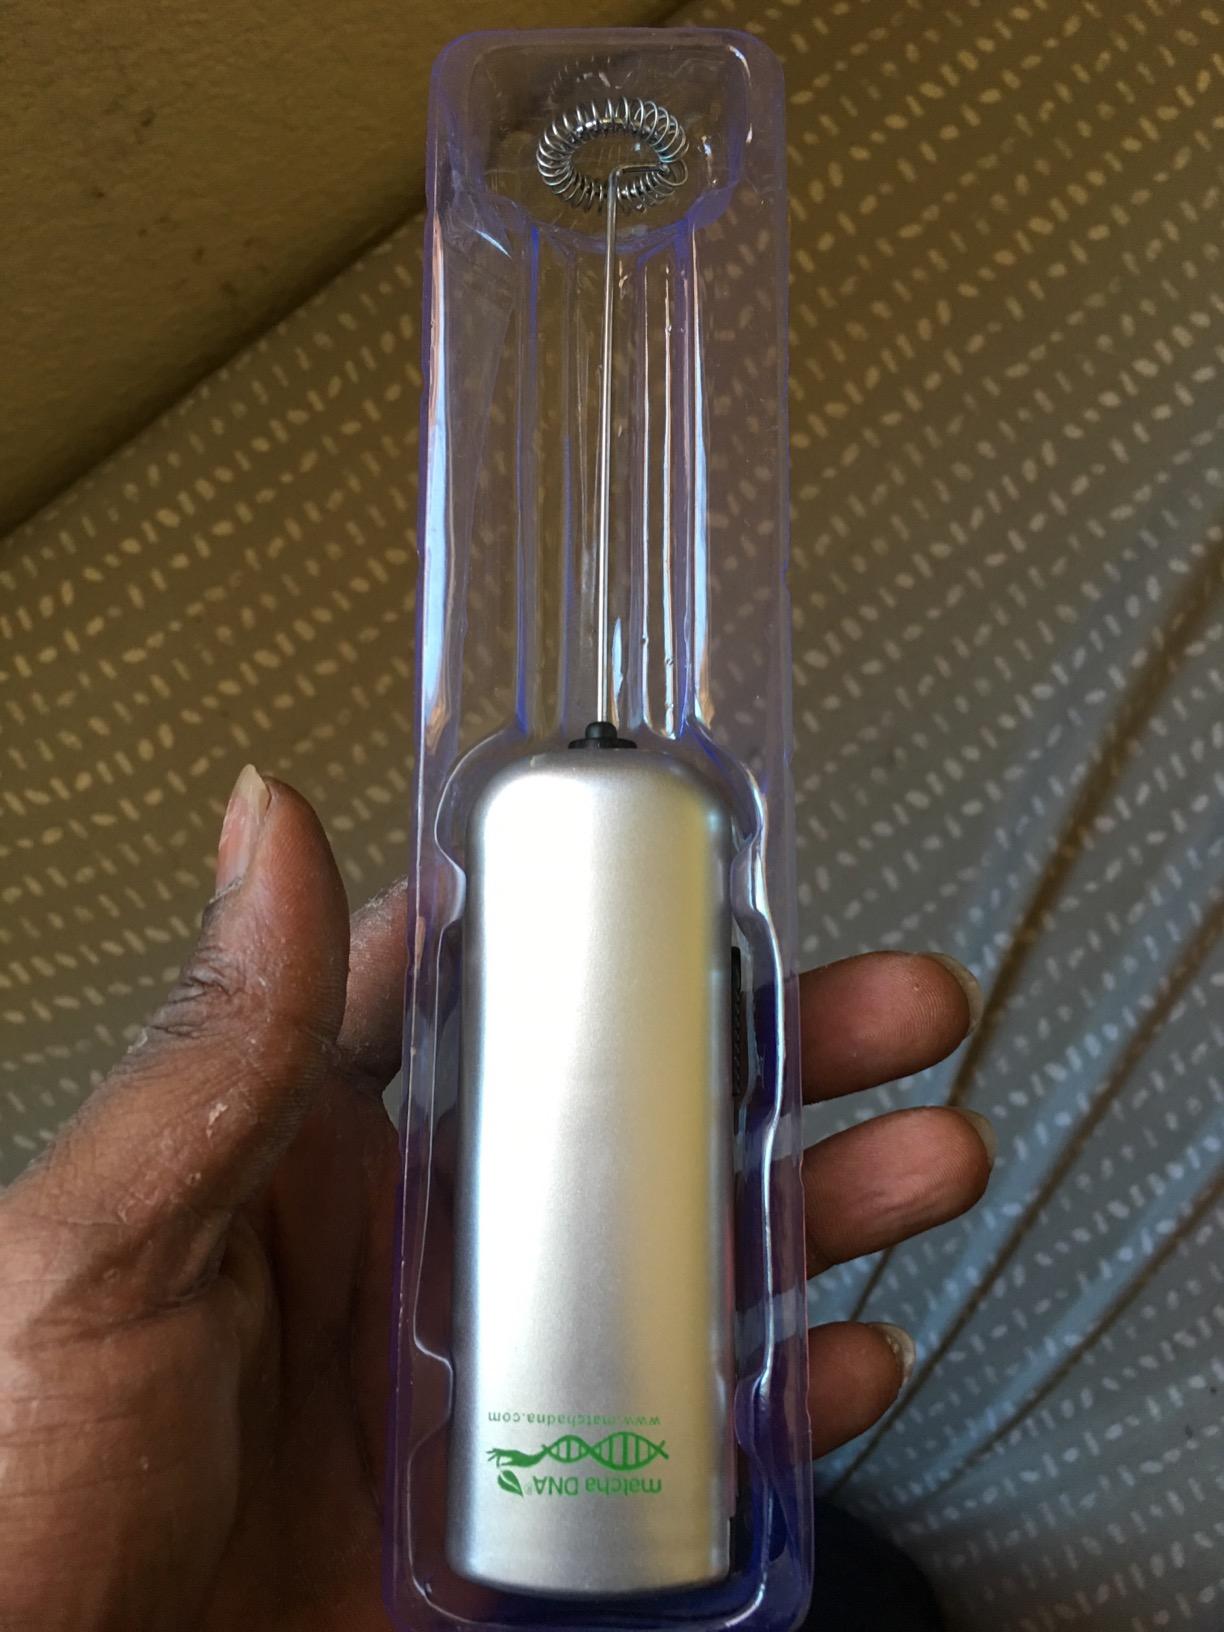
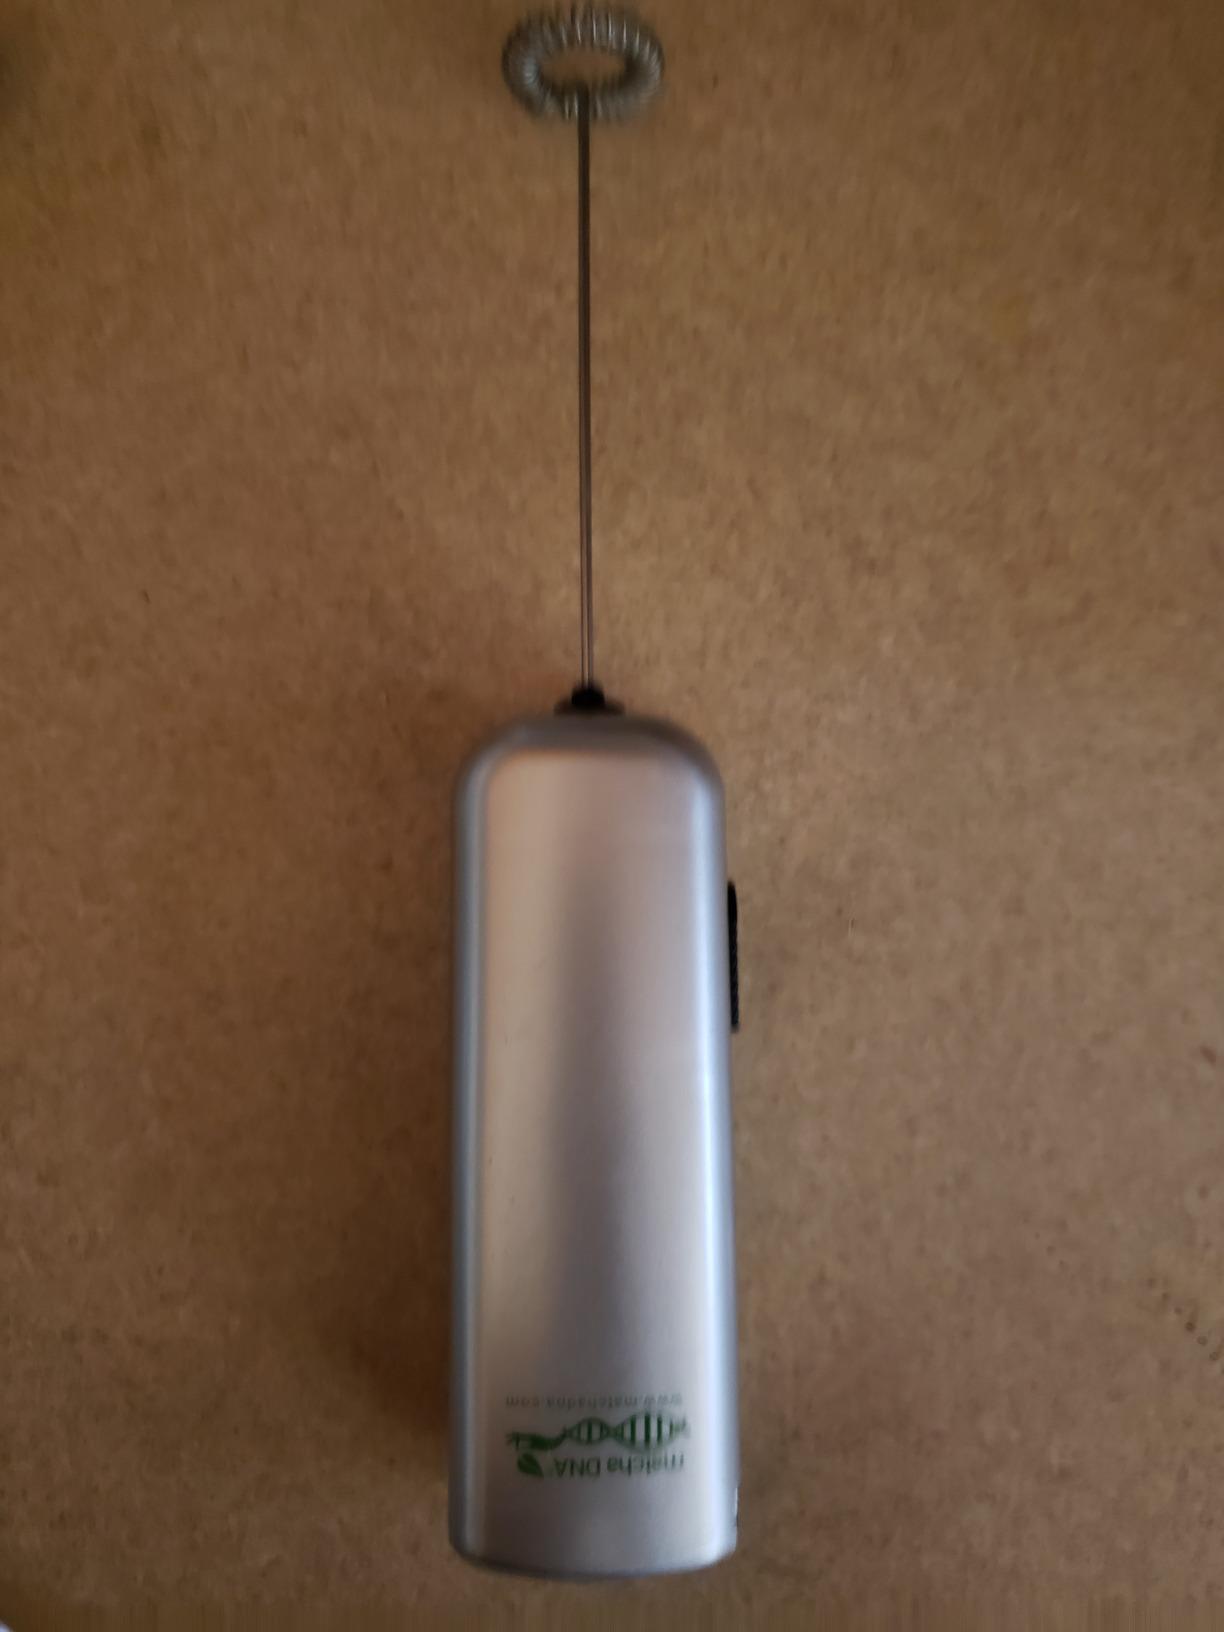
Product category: items_mixer
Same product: yes